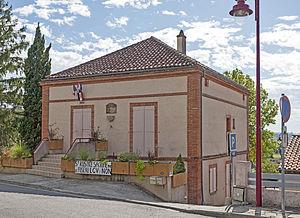
Saint-Rustice est une commune française située dans le département de la Haute-Garonne en région Occitanie.